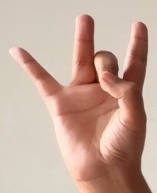
ASL sign: 8